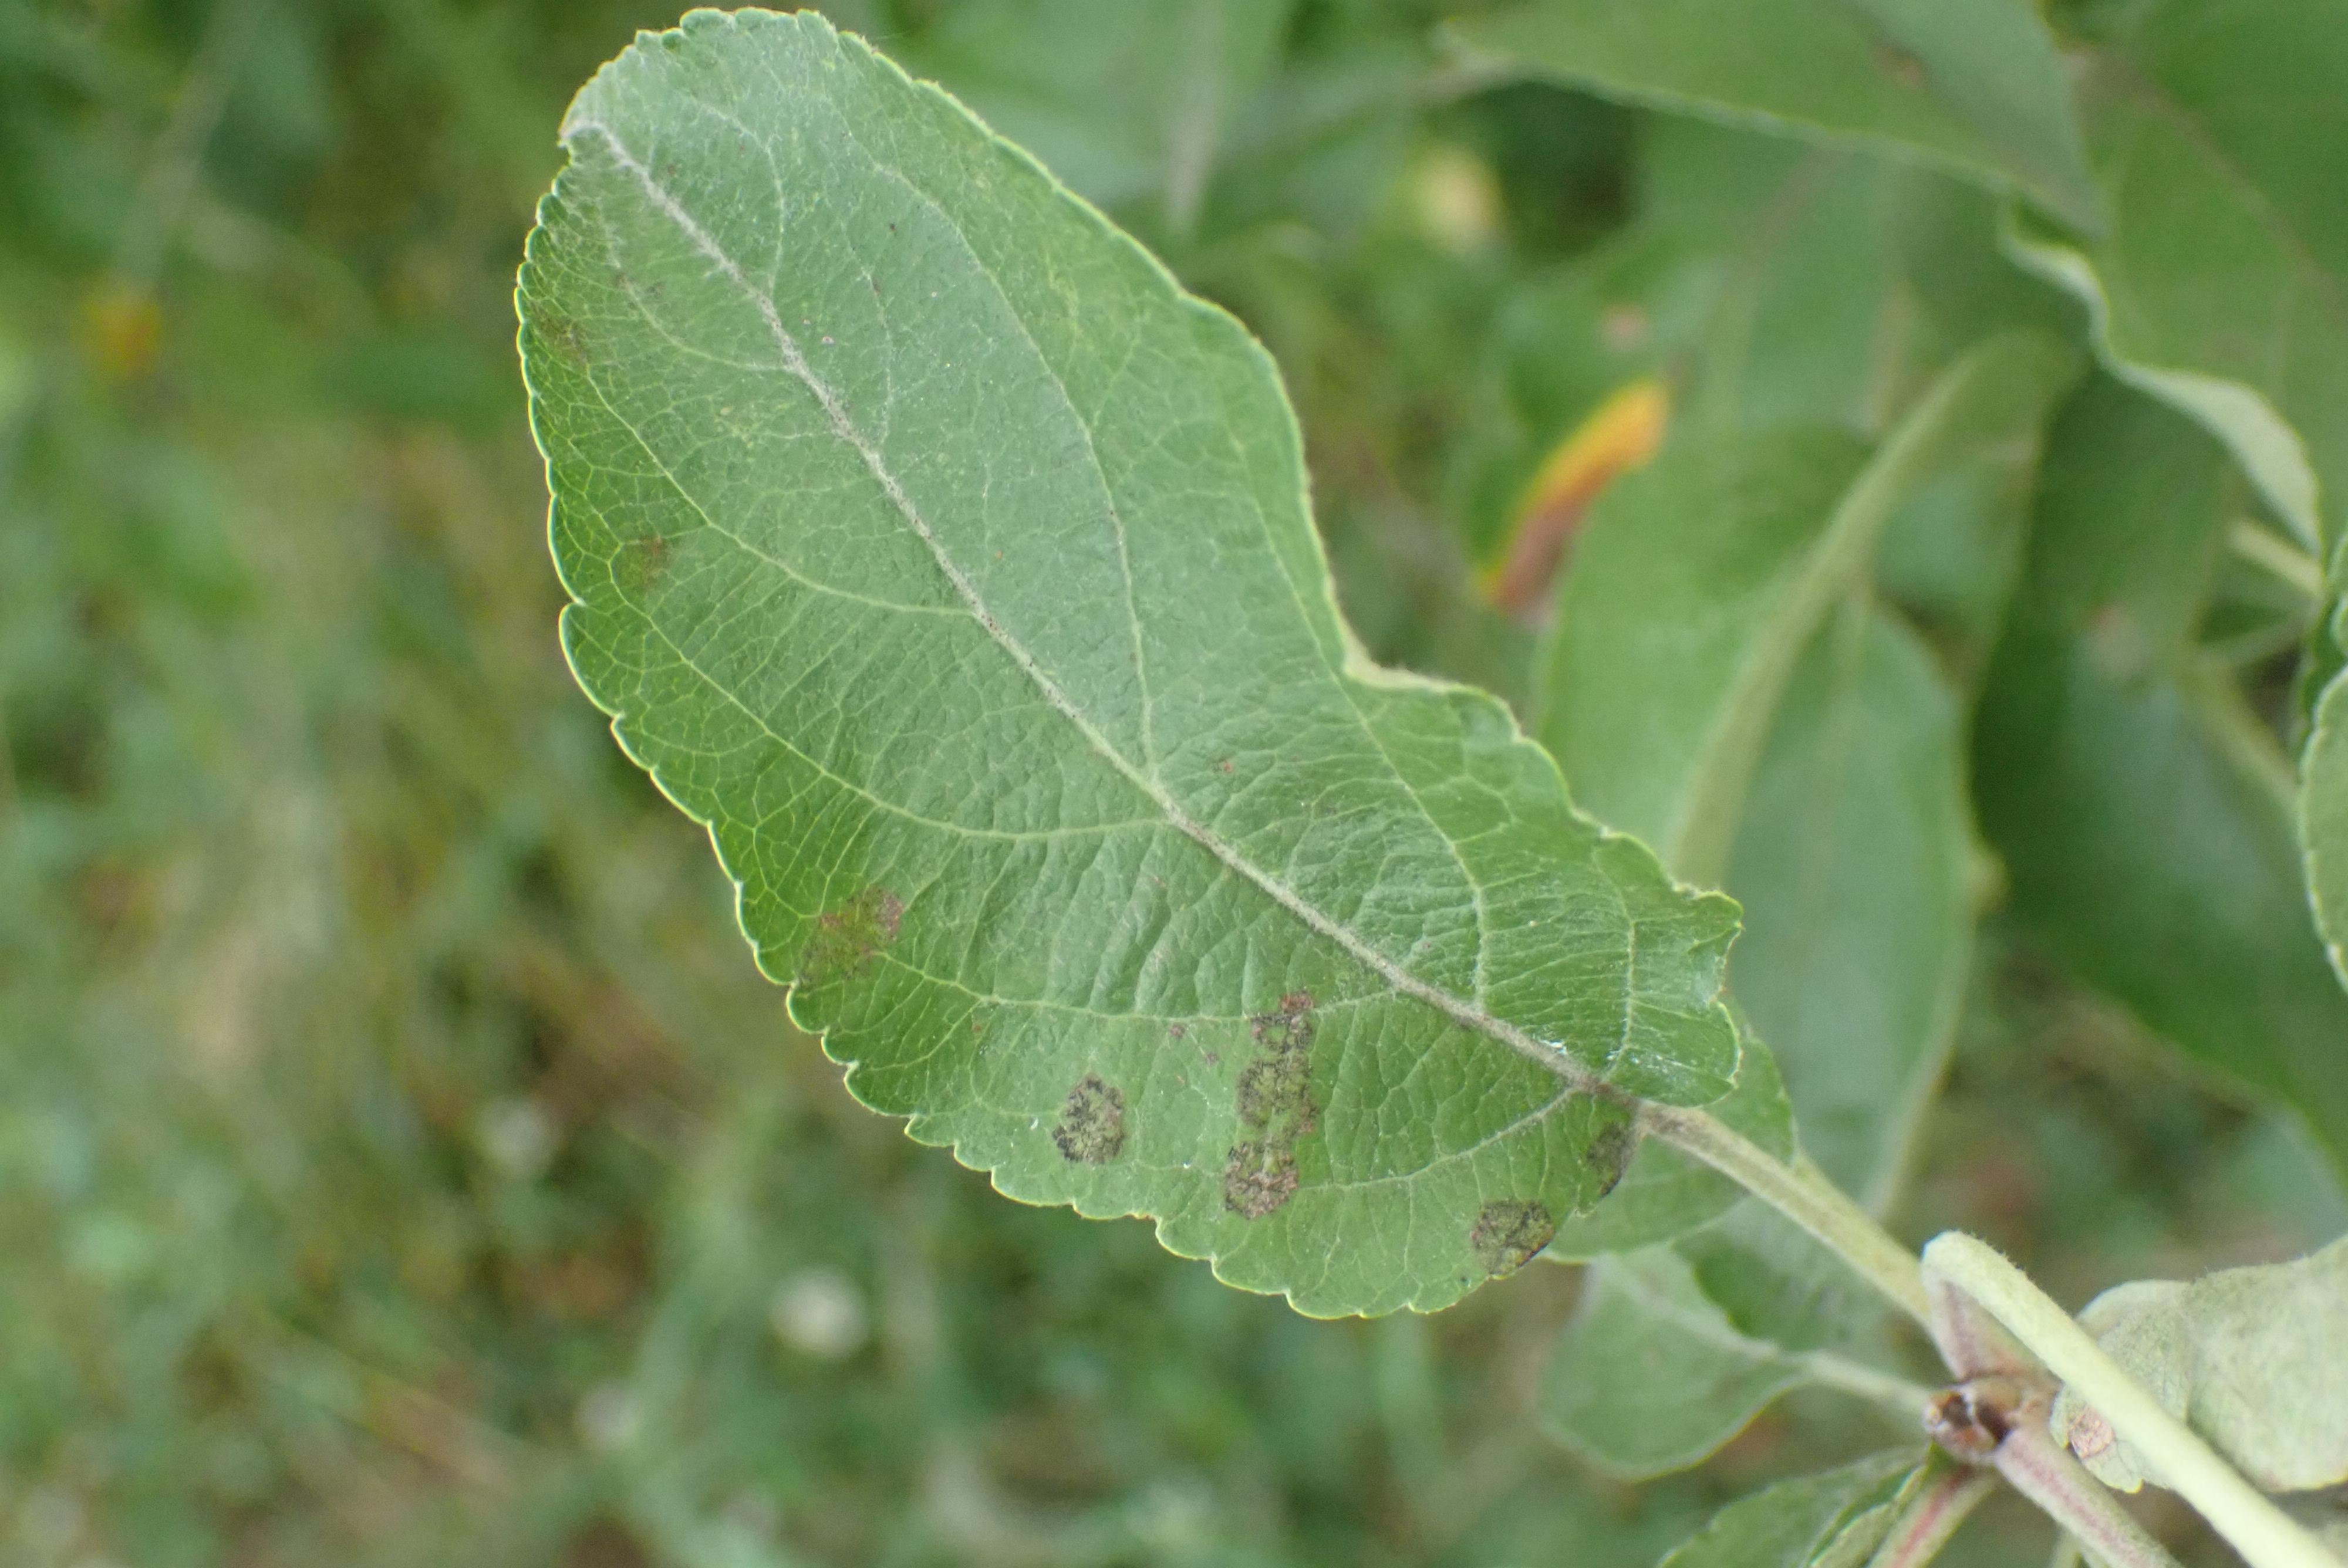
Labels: scab